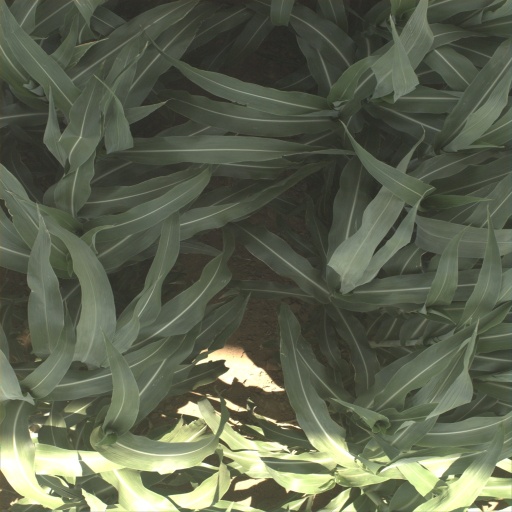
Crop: sorghum